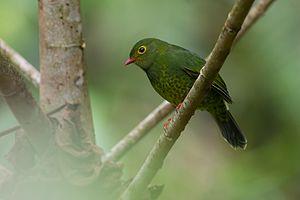
Le Cotinga à queue rayée est une espèce d’oiseau de la famille des Cotingidae.